Cannibalism in the Americas

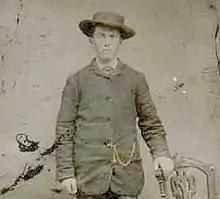
Boone Helm acquired the nickname "Kentucky Cannibal" for eating several other travelers

Bernal Díaz's "True History of the Conquest of New Spain" (written by 1568, published 1632) contains several accounts of cannibalism among the people the conquistadors encountered during their warring expedition to Tenochtitlan.